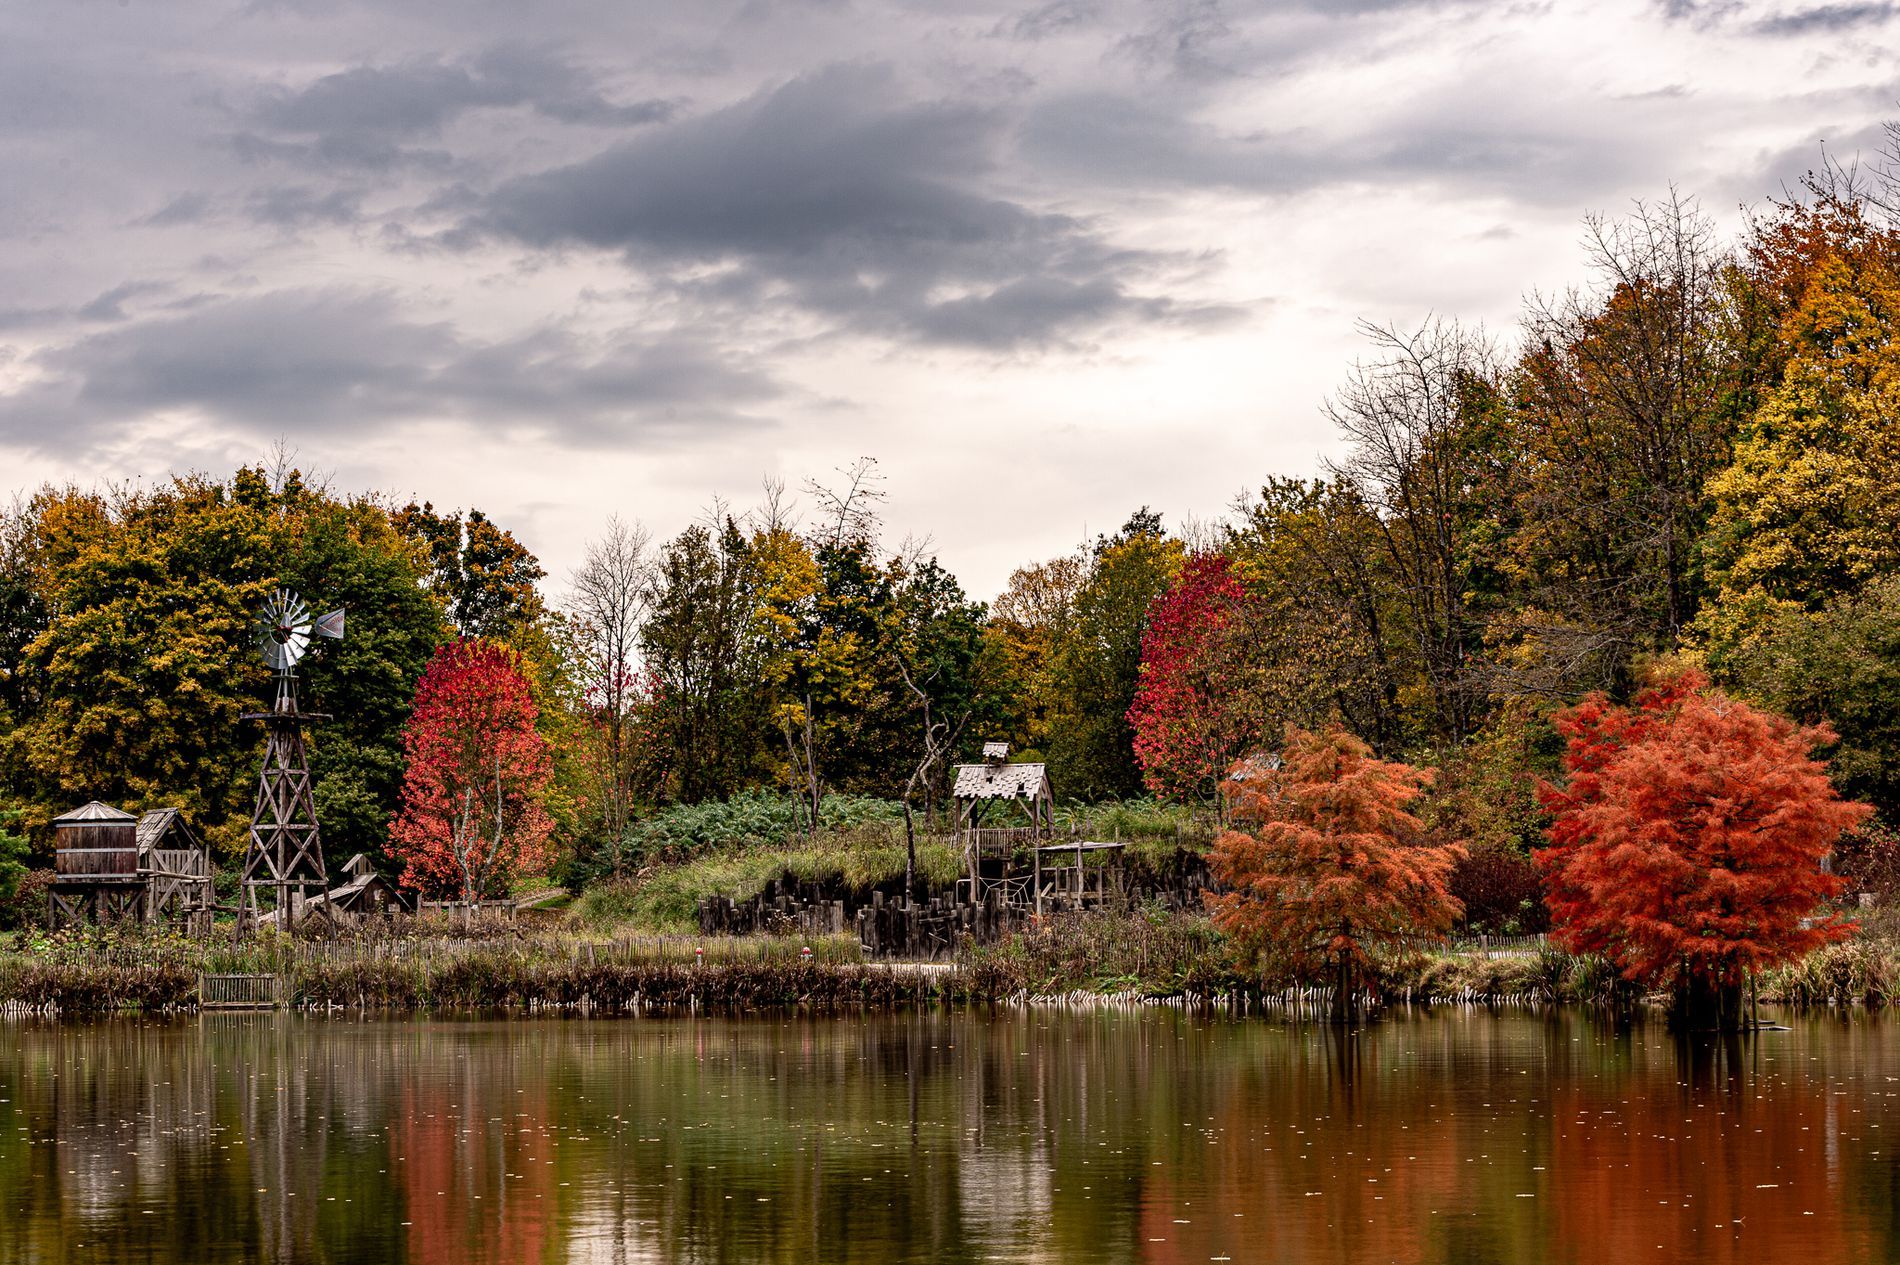
Woodland Overlooking a Lake
The image shows a woodland full of dense and colorful trees. There are several huts and an old wind turbine. The woodland overlooks a still lake that reflects the view and locates under a cloudy sky.
Long shot, The photo shows a beautiful scene of a woodland overlooking a still lake. The lighting is natural and simple, casting a soft glow on the trees and reflecting the scene into the lake. The colors in the photo are bright and varied, giving a gentle touch to the scene and showcasing the beauty of nature. The huts and the old wind turbine give the place a depressing and abandoned feeling. The overall atmosphere of the scene is calm and contemplative.
Labels: Nature, Outdoors, Pond, Water, Scenery, Plant, Tree, Fir, Autumn, Lake, Landscape, Vegetation, Architecture, Building, Shelter, Land, Leaf, Maple, Grass, Park, Countryside, Hut, Rural, Waterfront, Grove, Woodland, Sky, Wind turbine, Huts
Camera: NIKON CORPORATION NIKON D4
Lens: 70.0-200.0 mm f/2.8, 70.0-200.0 mm f/2.8
Aperture: F11
Exposure: 1/4 sec
ISO: 100
Focal length: 78.0 mm